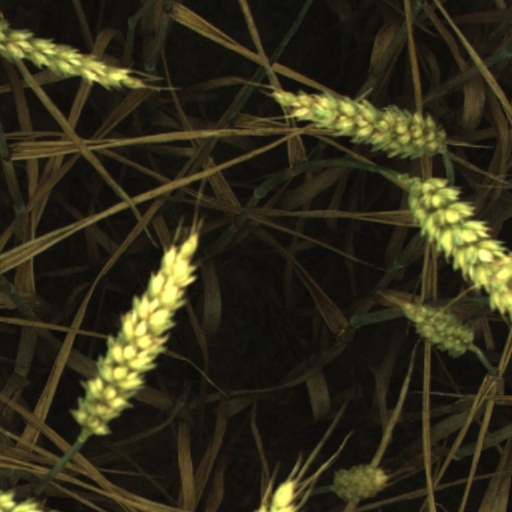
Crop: wheat